Ann Weaver Hart

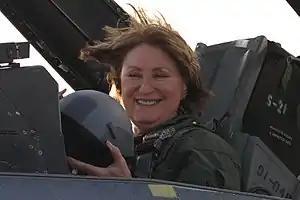
Ann Weaver Hart seated in a F-16D Fighting Falcon at Davis–Monthan Air Force Base in 2016

Ann Weaver Hart (born 1948) is the 21st, first female chief executive and former president of the University of Arizona. She is the first woman to hold the position, which she assumed on November 30, 2012. Previously, Hart was the ninth president and first female chief executive of Temple University in Philadelphia, a position she held beginning on July 1, 2006.